Sokari Ekine

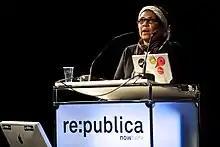

Sokari Ekine is a Nigerian activist, blogger and author. She worked as a journalist at the "Pambazuka News" and has also written for "Feminist Africa" and "New Internationalist". Ekine kept a blog between 2004 and 2014 in which she covered a number of topics including LGBTI rights, women's rights, and environmental issues. She has co-written or edited four books, and taught English to school children in Haiti.